Ken Burton

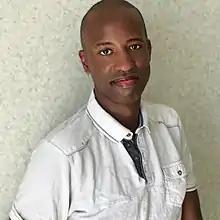

Ken Burton (born 5 January 1970) is a British choral and orchestral conductor, composer, performer, producer, presenter, arranger and judge, widely known for his work and appearances on UK television programmes, particularly BBC1 "Songs Of Praise," on which he appears regularly as a conductor, musical director, arranger, singer, judge, music producer, and music consultant. He has conducted and directed choirs for major films, including the multi Oscar winning and Grammy winning Marvel film "Black Panther," "Black Panther 2: Wakanda Forever, Candy Cane Lane" (Amazon) "Holiday Road (Hallmark)", is one of the credited choral conductors on the film "Jingle Jangle" and has also contributed as a conductor, contractor, and singer to a number of other films including "Amazing Grace," and "Ugly Dolls."